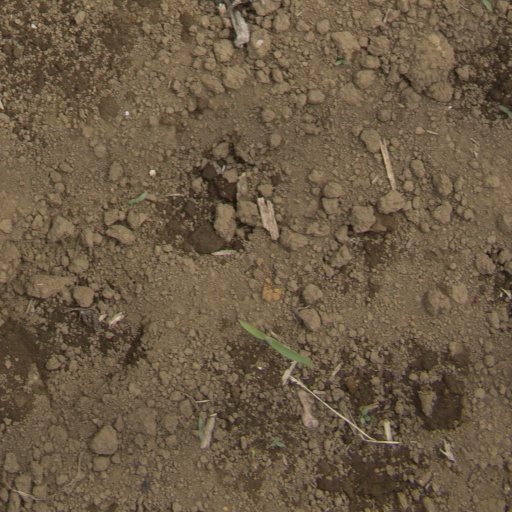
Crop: Jerusalem artichoke